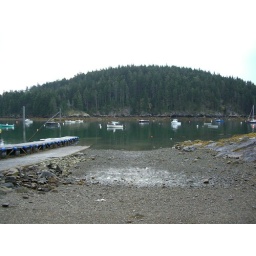
Some boats at the boat launch in Seal Cove